Military history of Italy during World War II

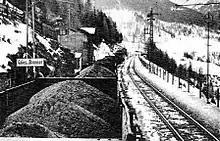
German coal entering Italy through the Brenner Pass. The issue of Italian coal was prominent in diplomatic circles in the spring of 1940.

Mussolini's Under-Secretary for War Production, Carlo Favagrossa, had estimated that Italy could not possibly be prepared for major military operations until at least October 1942. This had been made clear during the Italo-German negotiations for the Pact of Steel, whereby it was stipulated that neither signatory was to make war without the other earlier than 1943. Although considered a great power, the Italian industrial sector was relatively weak compared to other European major powers. Italian industry did not equal more than 15% of that of France or of Britain in militarily critical areas such as automobile production: the number of automobiles in Italy before the war was around 374,000, in comparison to around 2,500,000 in Britain and France. The lack of a stronger automotive industry made it difficult for Italy to mechanize its military. Italy still had a predominantly agricultural-based economy, with demographics more akin to a developing country (high illiteracy, poverty, rapid population growth and a high proportion of adolescents) and a proportion of GNP derived from industry less than that of Czechoslovakia, Hungary and Sweden, in addition to the other great powers. In terms of strategic materials, in 1940, Italy produced 4.4 megatonnes (Mt) of coal, 0.01 Mt of crude oil, 1.2 Mt of iron ore and 2.1 Mt of steel. By comparison, Great Britain produced 224.3 Mt of coal, 11.9 Mt of crude oil, 17.7 Mt of iron ore, and 13.0 Mt of steel and Germany produced 364.8 Mt of coal, 8.0 Mt of crude oil, 29.5 Mt of iron ore and 21.5 Mt of steel. Most raw material needs could be fulfilled only through importation, and no effort was made to stockpile key materials before the entry into war. Approximately one quarter of the ships of Italy's merchant fleet were in allied ports at the outbreak of hostilities, and, given no forewarning, were immediately impounded.